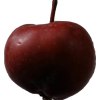
Label: Apple 18